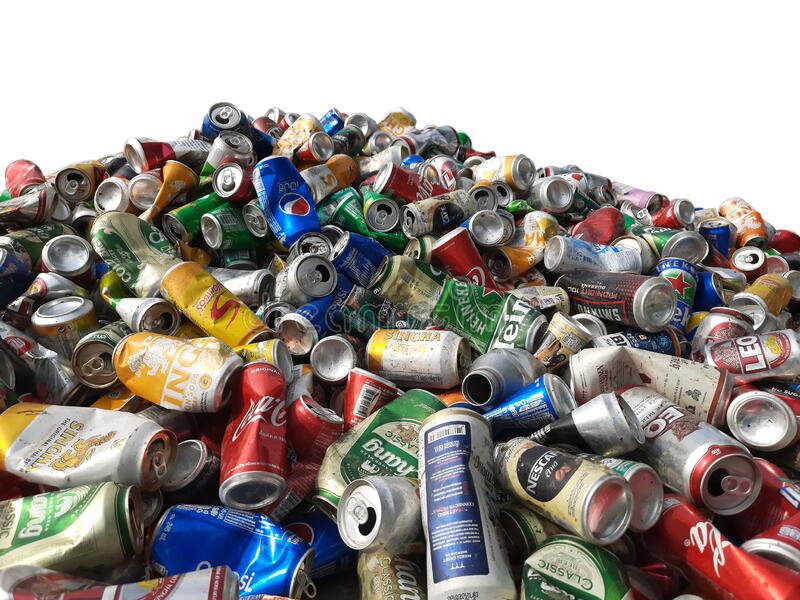
Label: metal